Tatyana Andryushina

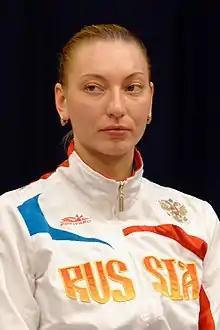
2013

Tatyana Sergeyevna Andryushina (born 26 June 1990) is a Russian épée fencer.